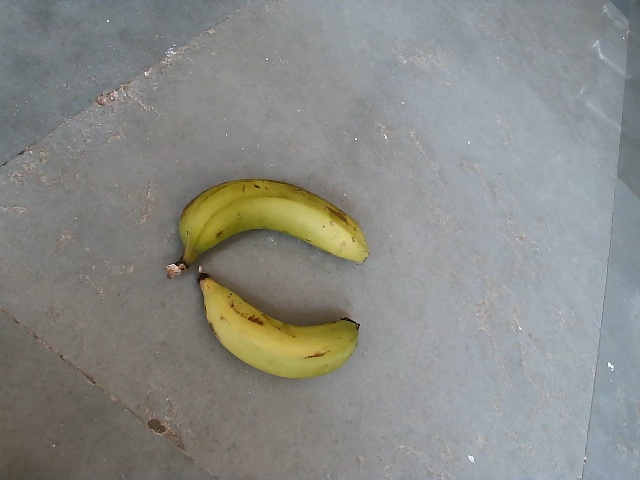
Label: Raw_Banana